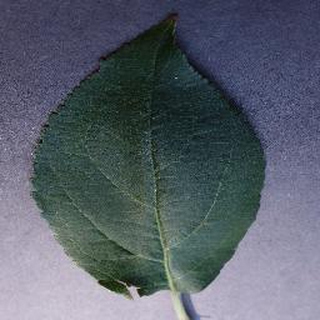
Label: healthy_apple